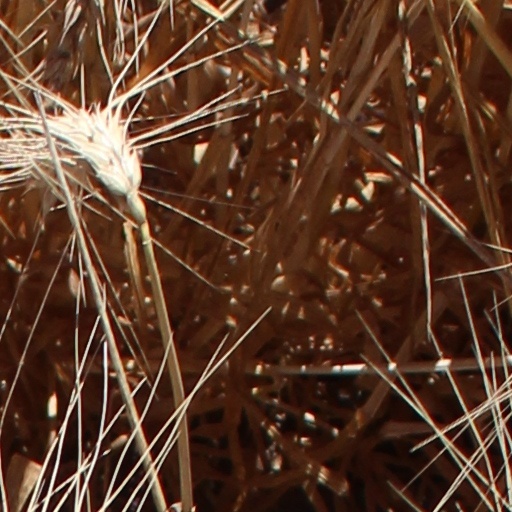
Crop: wheat